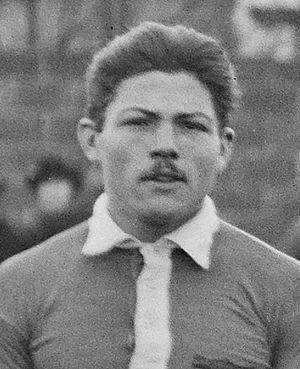
[Football] association, 28/11/20, Charentonneau, équipe Olympique.
Jules Devaquez, régulièrement orthographié à tort Jules Dewaquez, né le 9 mars 1899 à Paris 9ᵉ et décédé le 11 juin 1971 à Décines-Charpieu, est un footballeur français.
L'Olympique est un club de football français fondé en 1908, disparu en 1926 en fusionnant avec le Red Star Club et situé à Pantin, puis à Paris.
L'Olympique de Marseille est un club de football français fondé en août 1899 à Marseille par René Dufaure de Montmirail. Dix titres de championnat de France professionnel, dix Coupes de France, trois Coupes de la Ligue, trois Trophées des champions, une Coupe Intertoto et une Ligue des champions de l'UEFA composent le palmarès du club provençal.